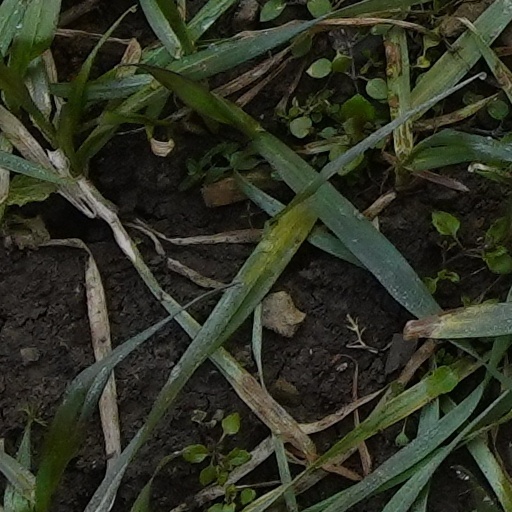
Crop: wheat